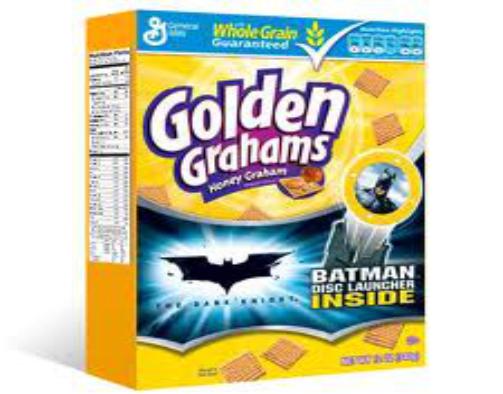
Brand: Golden Grahams
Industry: Food